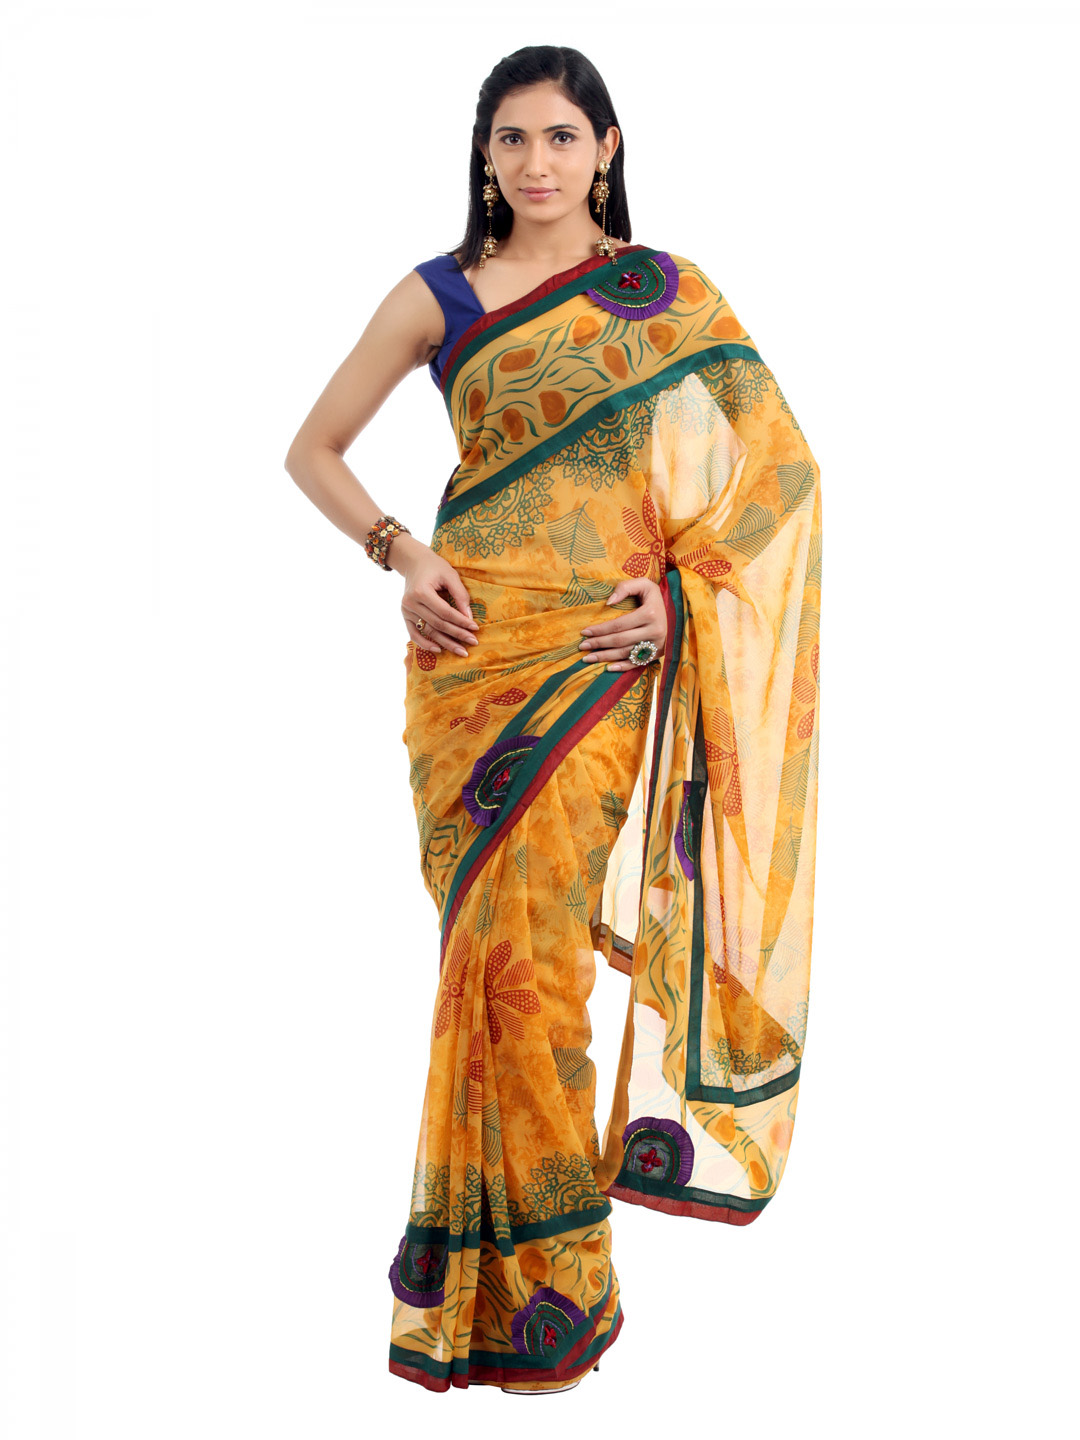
FNF Printed Mustard Sari
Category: Apparel / Saree / Sarees
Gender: Women
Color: Mustard
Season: Summer 2012
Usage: Ethnic